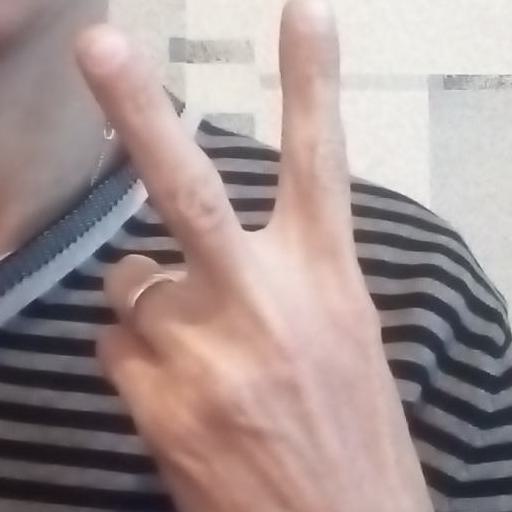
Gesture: peace_inverted